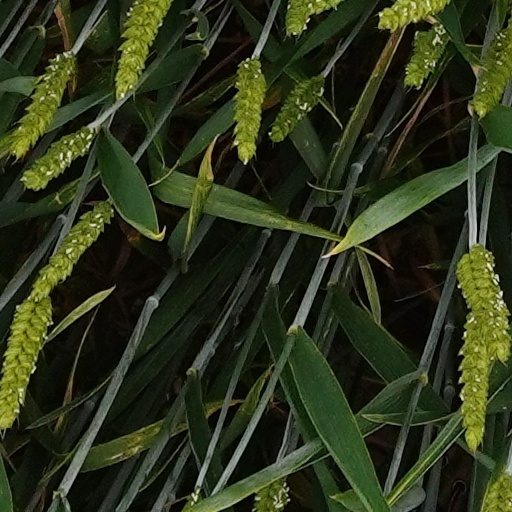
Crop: wheat